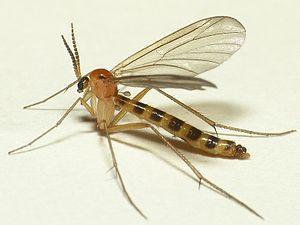
Ditomyiidae est une famille d'insectes diptères nématocères.